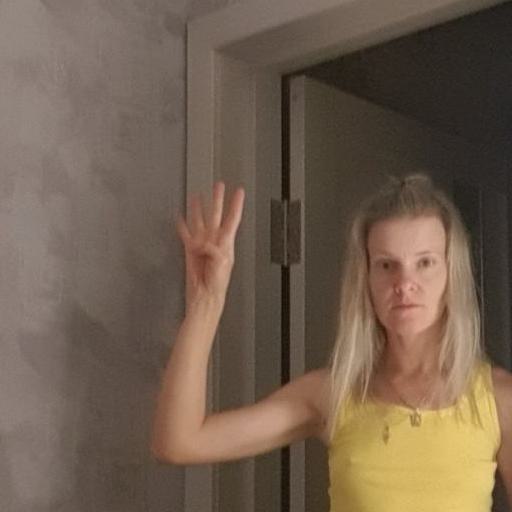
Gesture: four